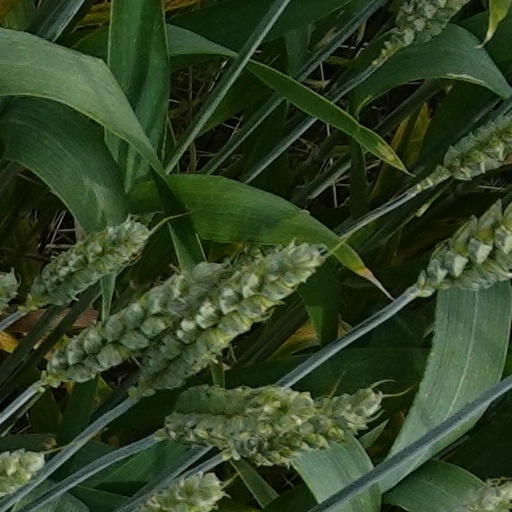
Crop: wheat